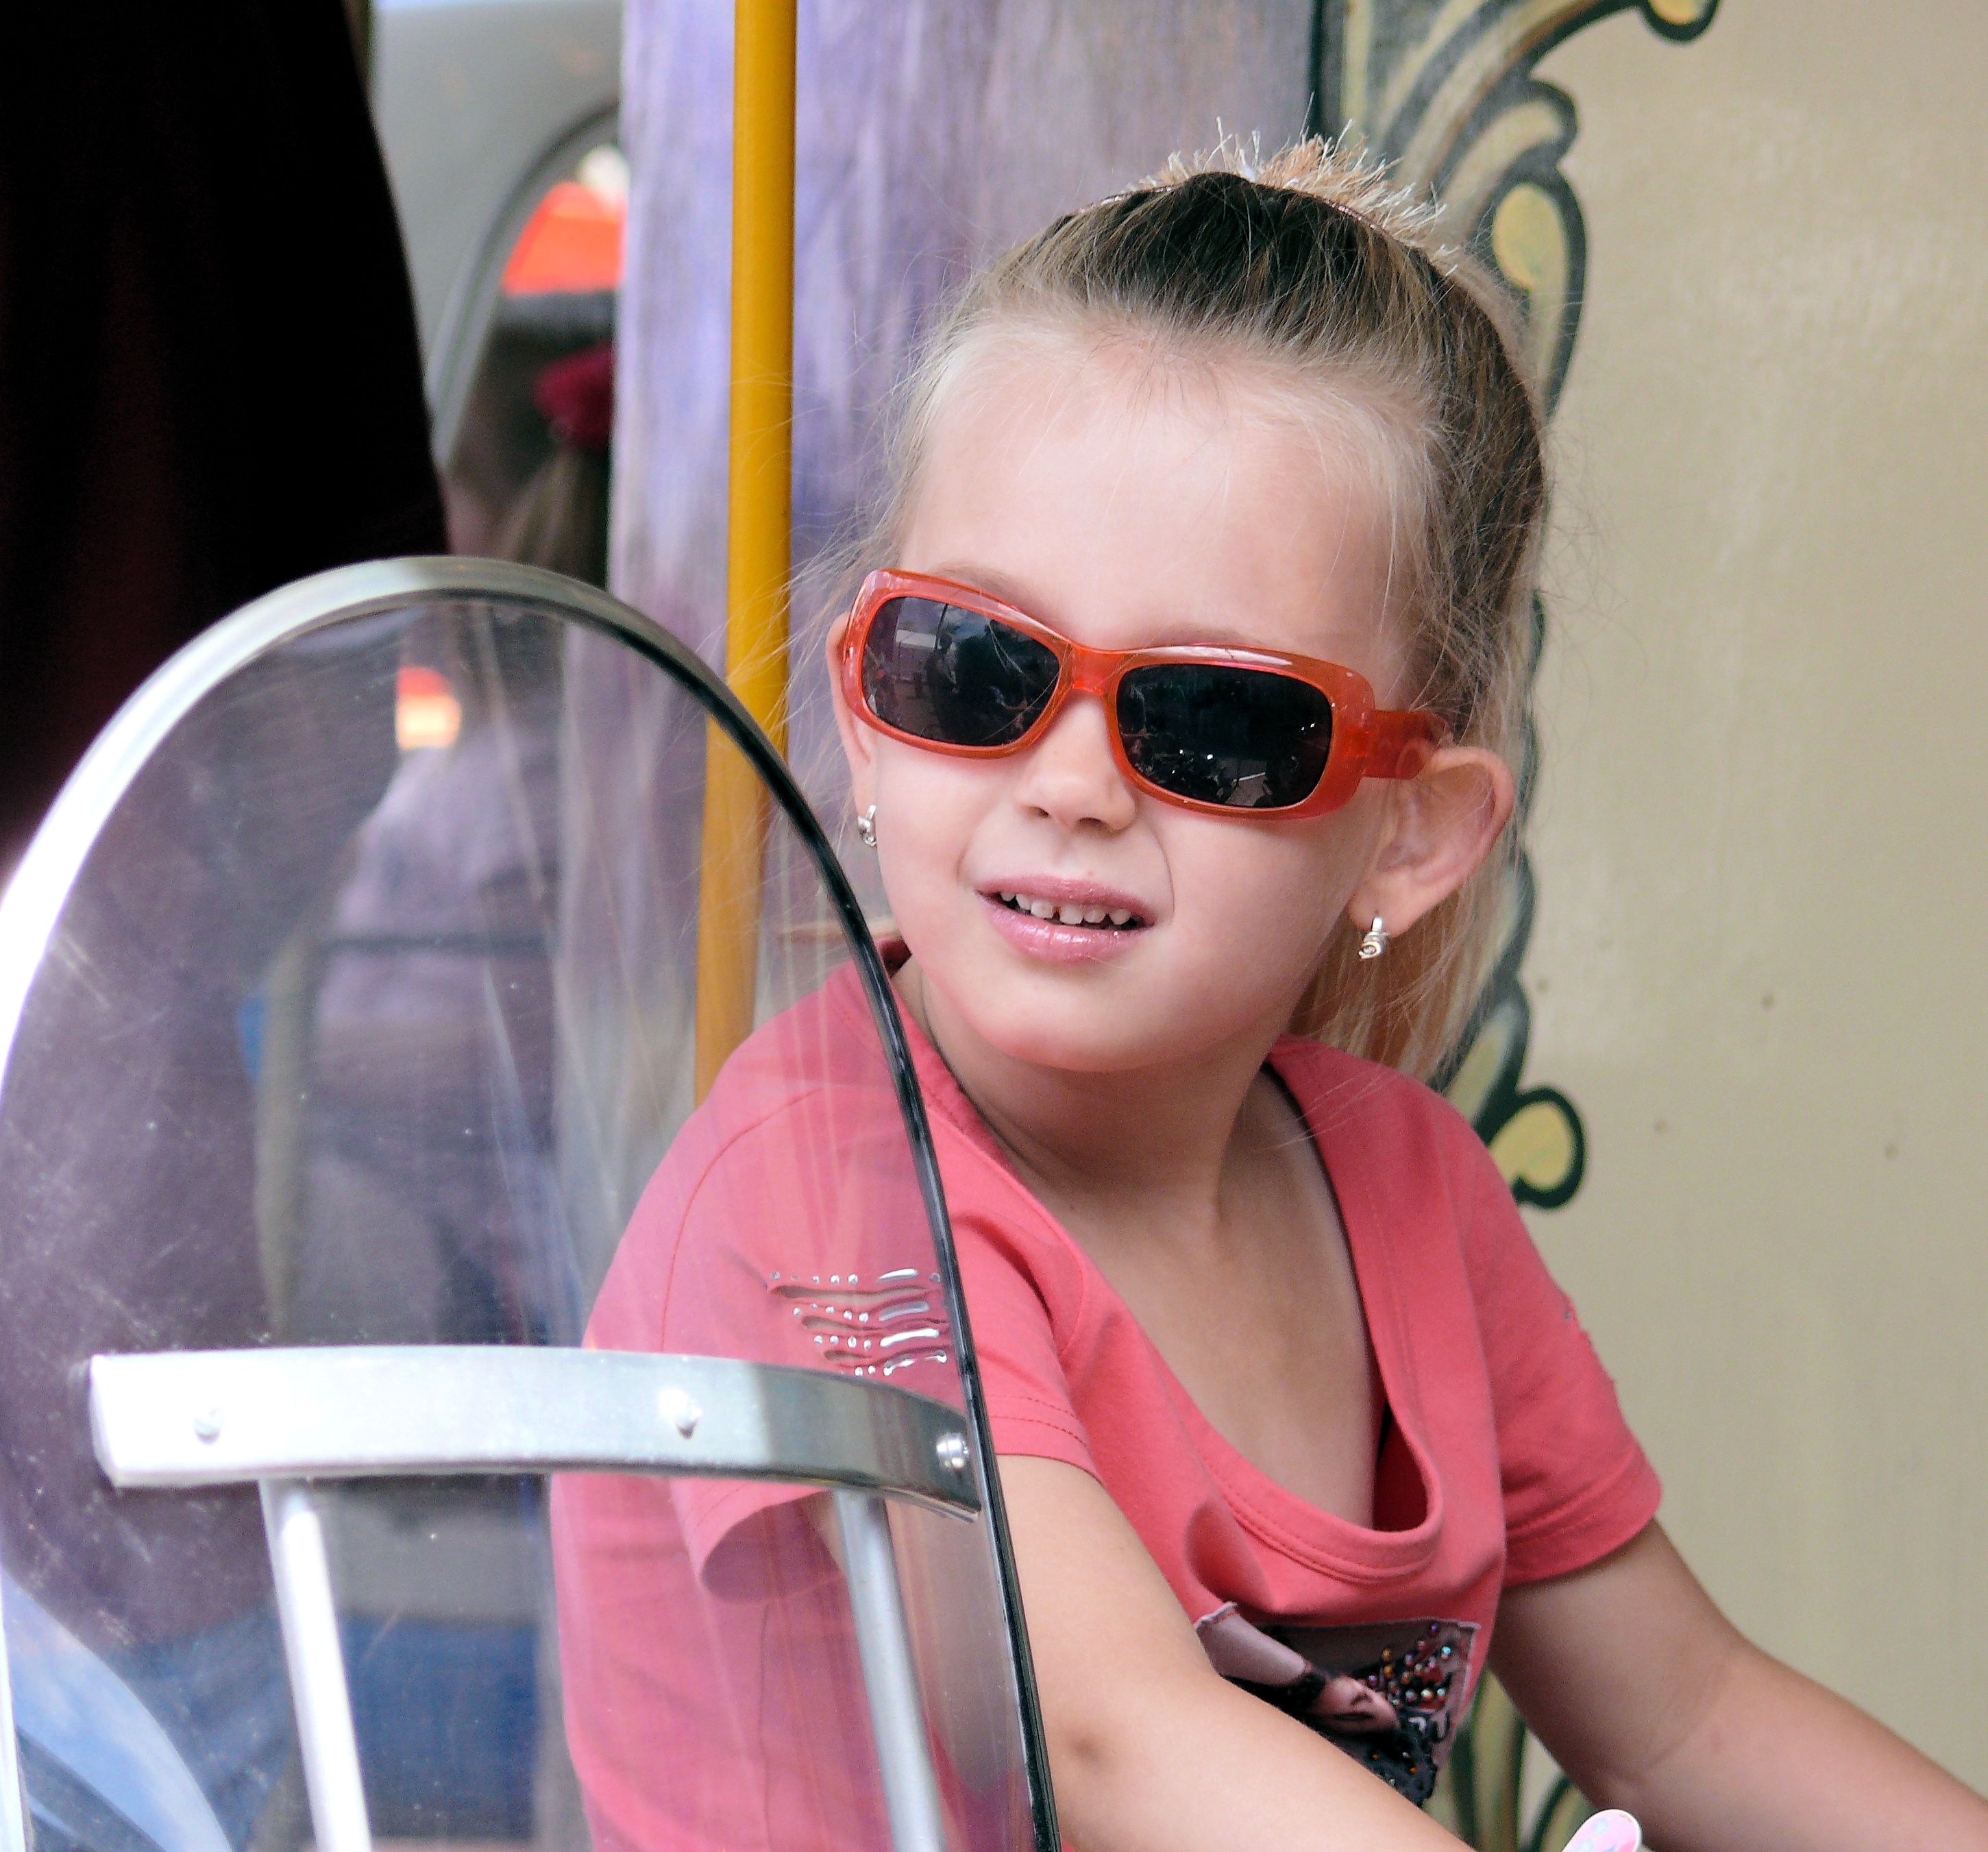
girl, hair, bicycle, portrait, model, red, color, fashion, clothing, lady, pink, hairstyle, face, nose, sunglasses, eye, glasses, head, skin, eyewear, beauty, organ, costume, funfair, photo shoot, vision care